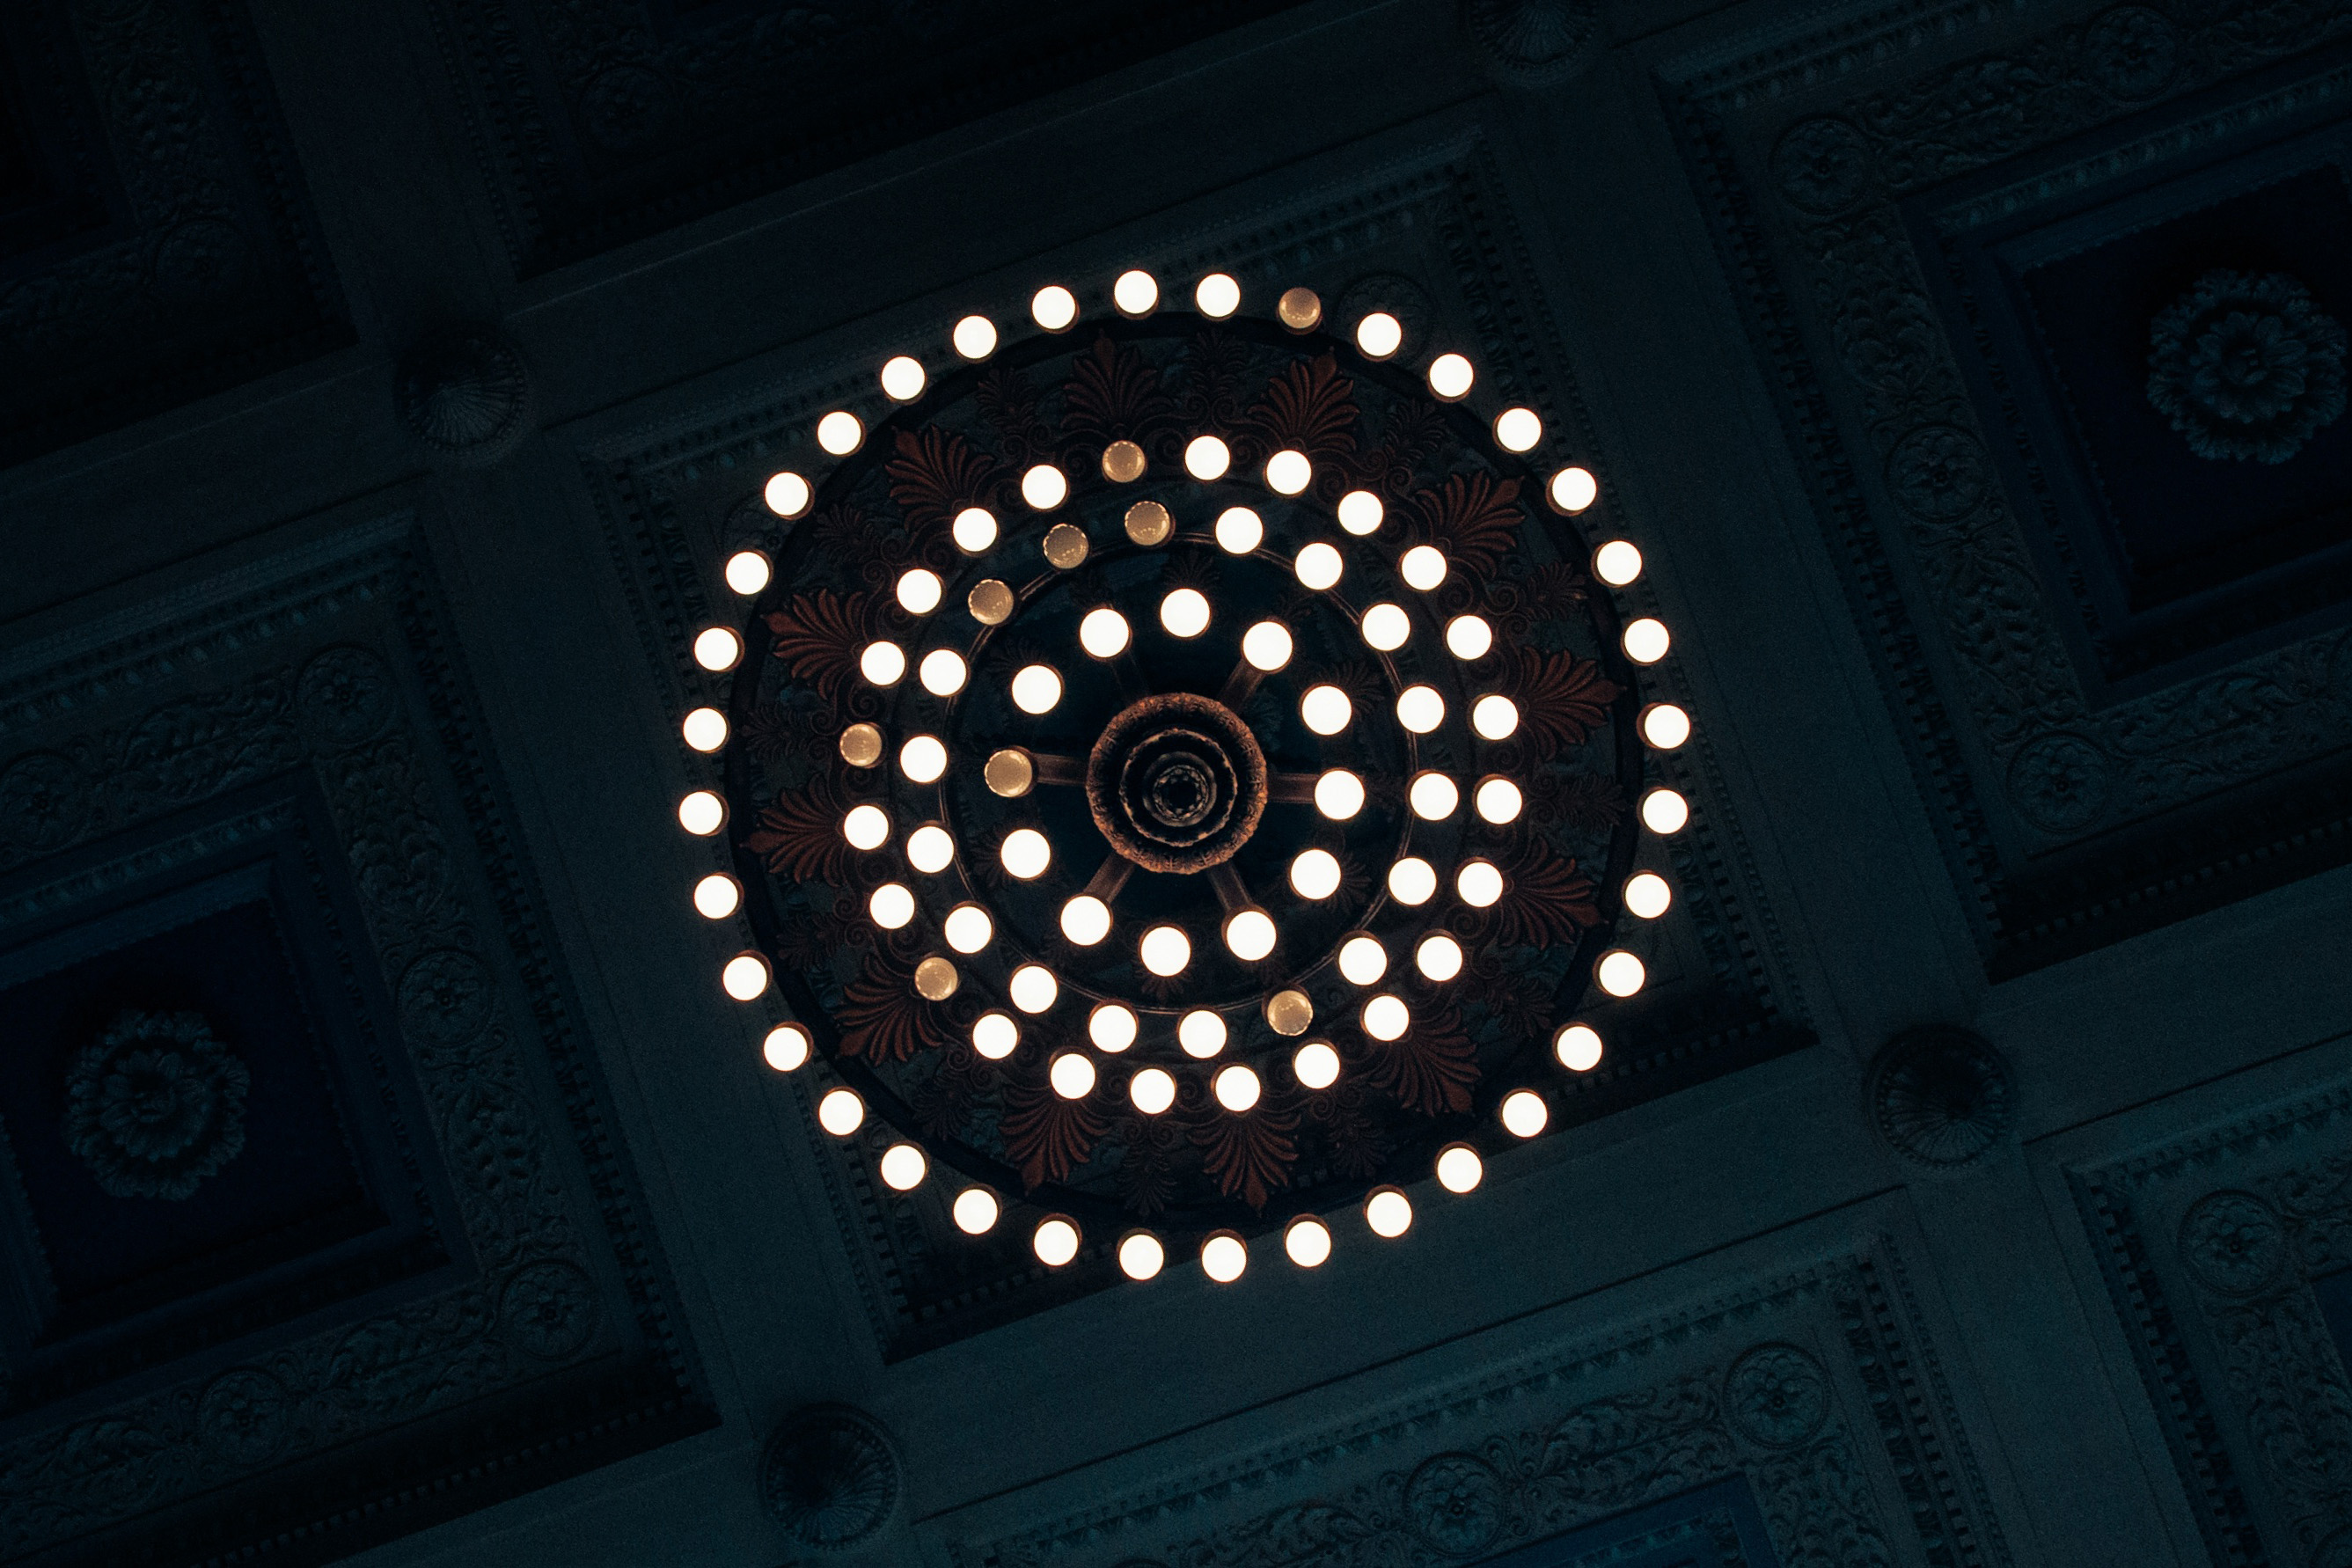
light, lighting, ceiling, circle, architecture, pattern, symmetry, night